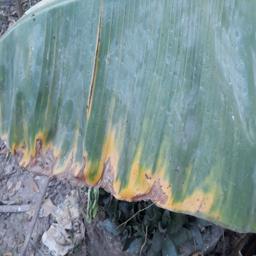
Label: POTASSIUM DEFICIENCY